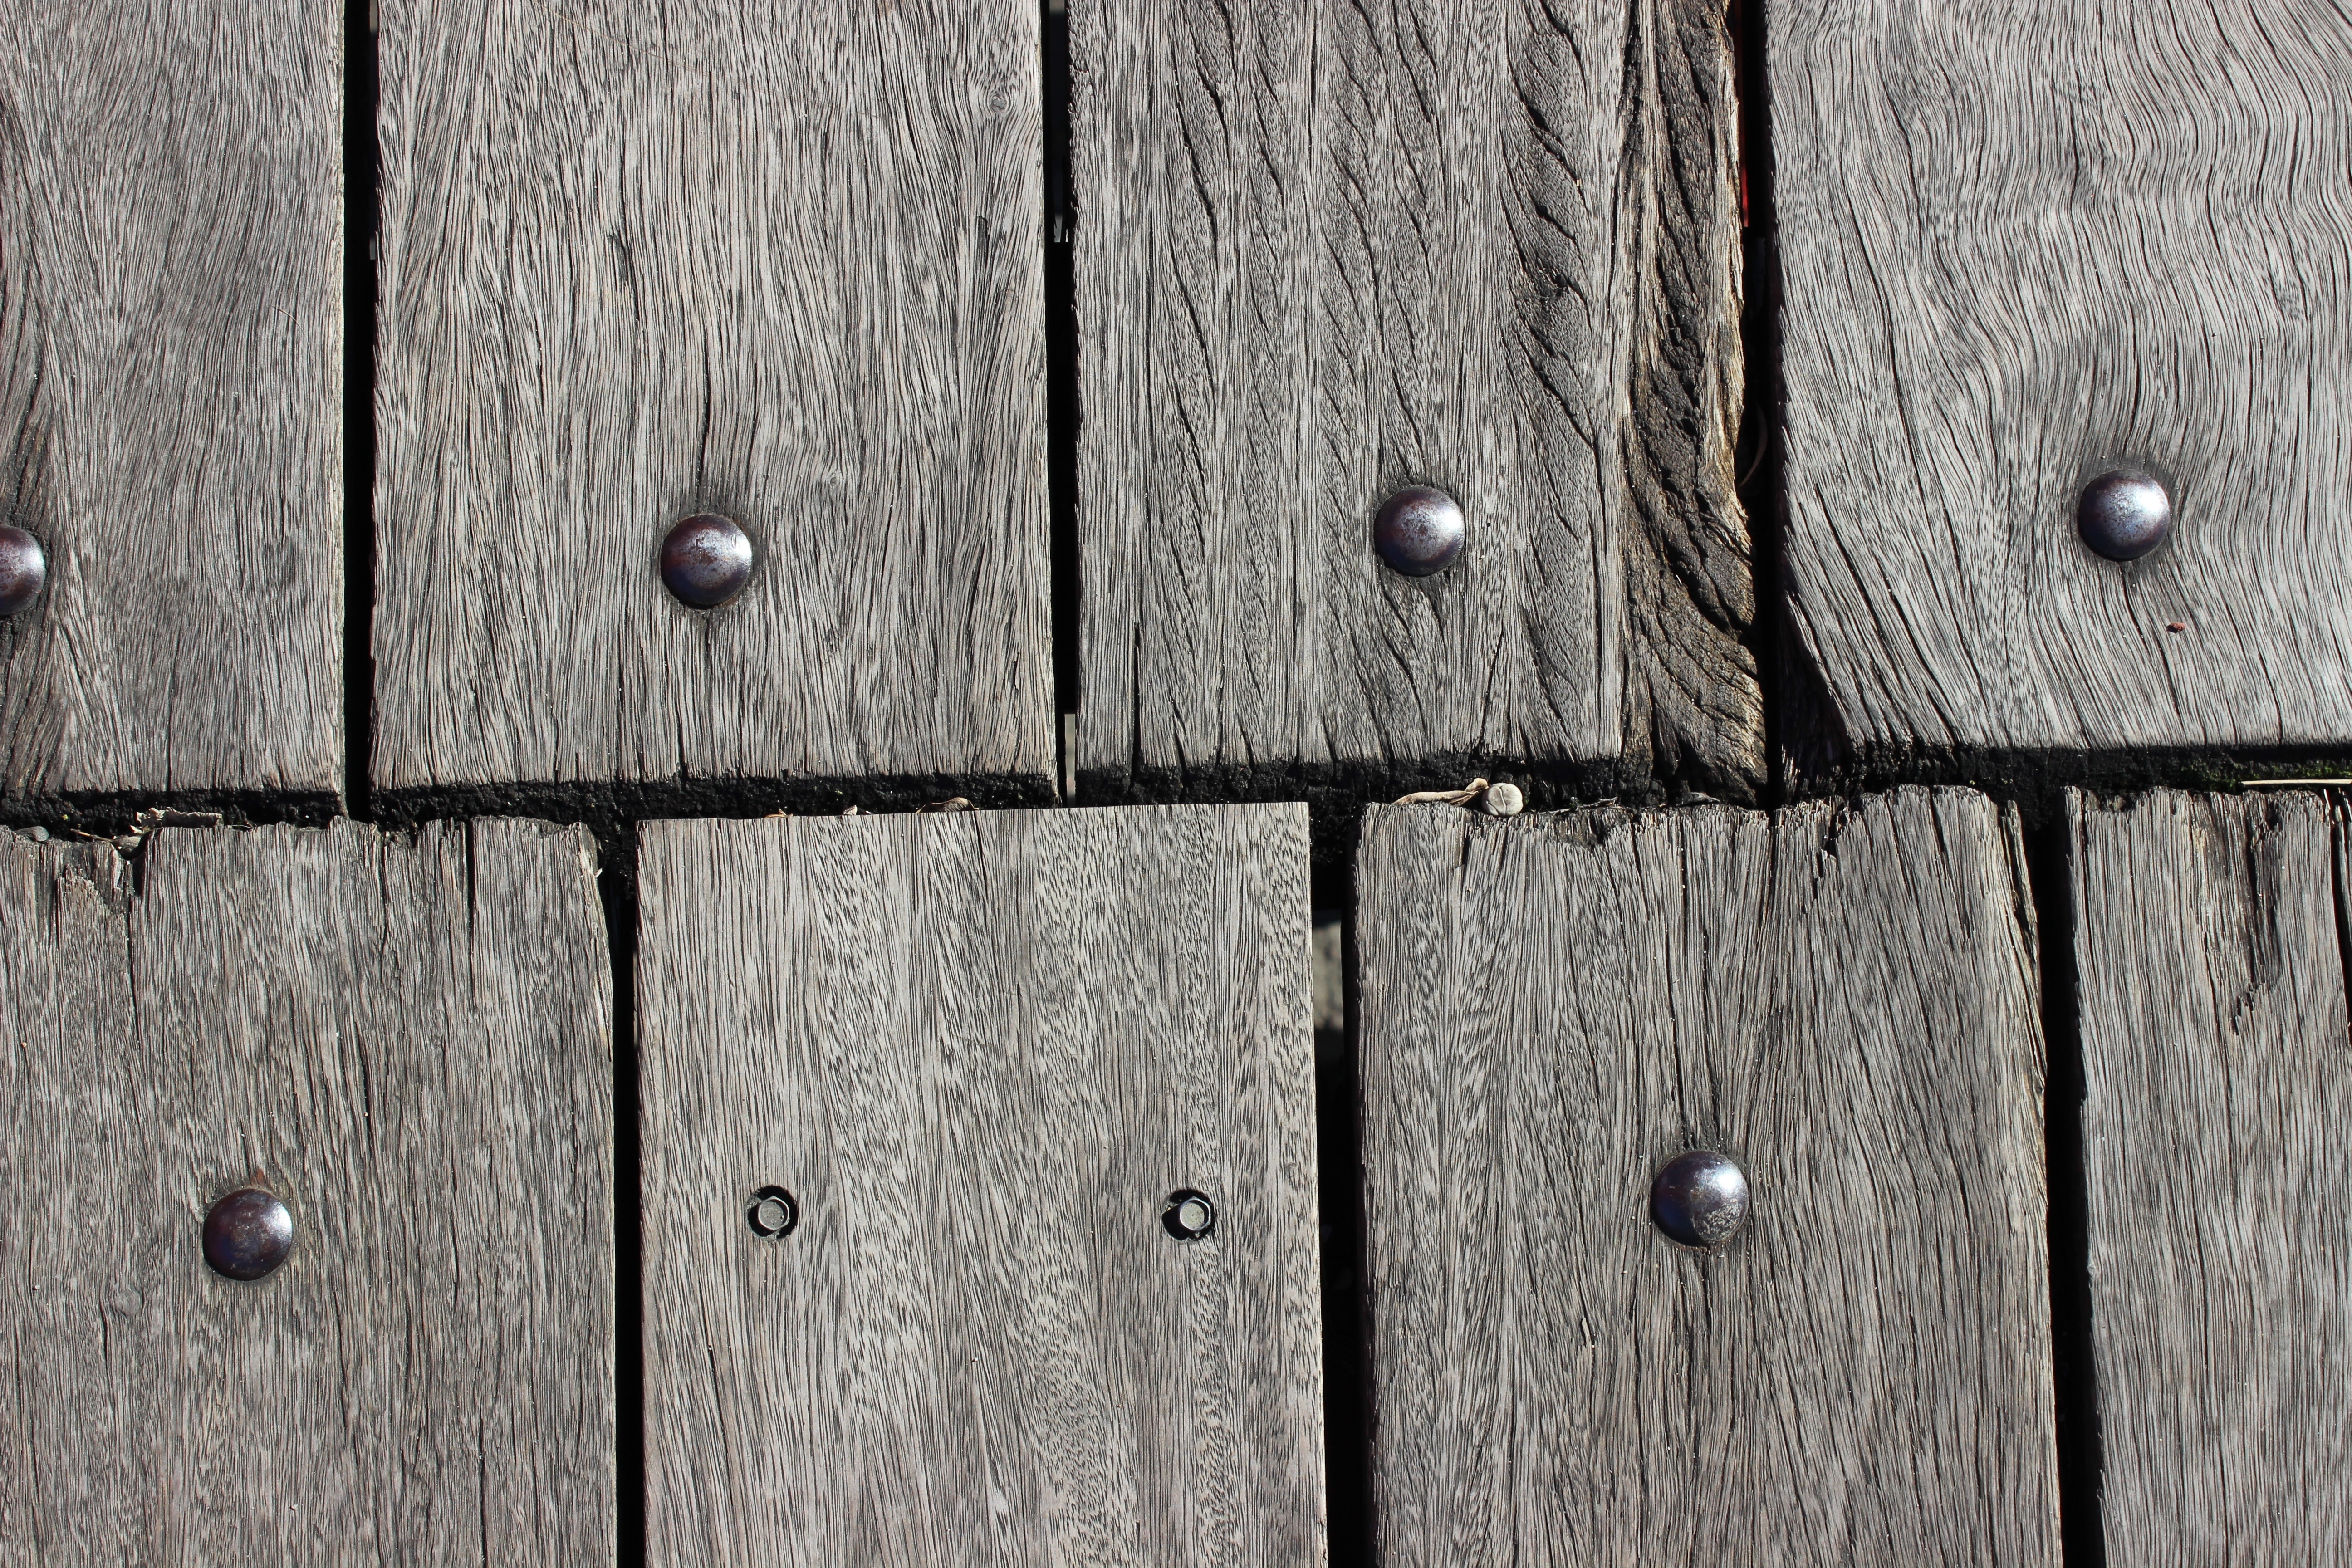
wood, texture, plank, floor, wall, line, tile, hardwood, flooring, wood flooring, road surface, laminate flooring, wood stain